LGBTQ literature in Iceland

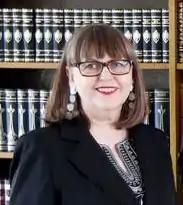
Jónína Leósdóttir in 2011.

Between 2007 and 2009 the writer Jónína Leósdóttir —wife of the former prime minister Jóhanna Sigurðardóttir — published a series of three youth novels in which the main character gradually realizes that she is a lesbian. This trilogy, which Leósdóttir started in 2007 with the release of "Kossar og ólífur", is considered one of the best works of Icelandic LGBTQ literature.